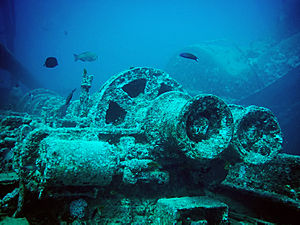
SS Thistlegorm
Tog-dele fra det sænkede skib SS Thistlegorm er en attraktion for dykkere
SS Thistlegorm er navnet på et af de mest kendte skibsvrag. Det ligger i Rødehavet, i Suez-bugten.